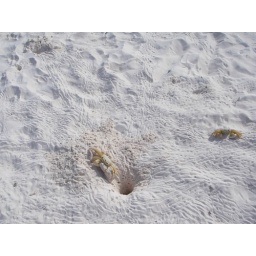
Crab digging a home in the sand while another looks on.